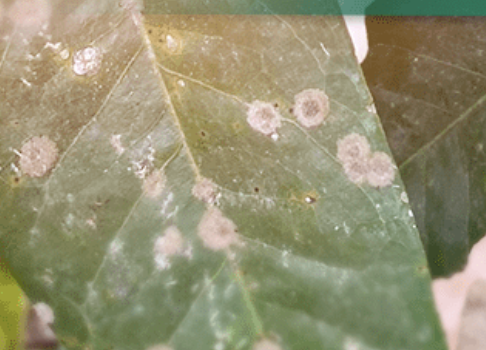
Label: pink_disease